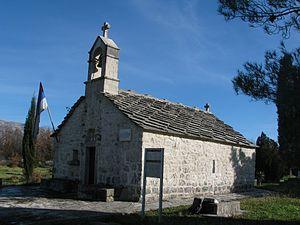
L'éparchie de Hum-Herzégovine et du littoral est une éparchie, c'est-à-dire une circonscription de l'Église orthodoxe serbe. Elle est située en Bosnie-Herzégovine et, partiellement, en Croatie et au Monténégro ; son siège se trouve à Mostar. En 2006, elle est administrée par l'évêque Grigorije.
Cet article recense les monuments nationaux situés sur le territoire de la Ville de Trebinje en Bosnie-Herzégovine et dans la République serbe de Bosnie. La liste établie par la Commission pour la protection des monuments nationaux compte 29 monuments nationaux inscrits sur la liste principale et 59 monuments inscrits sur une liste provisoire.